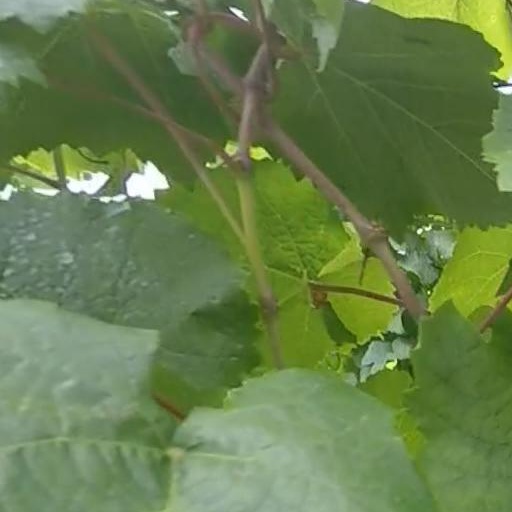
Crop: grape